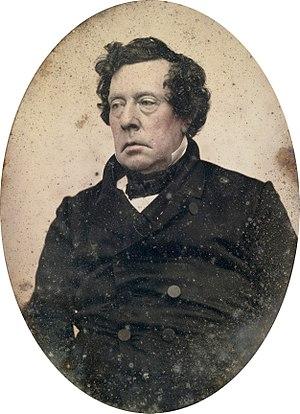
Matthew Calbraith Perry est un officier de marine américain, aujourd'hui principalement connu pour avoir dirigé en 1853-1854 une expédition militaire au Japon afin de forcer ce pays à ouvrir des relations diplomatiques et commercer avec l'Occident.